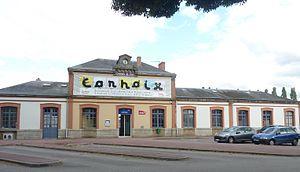
Carhaix-Plouguer
Carhaix-Plouguer /kaʁɛ plugɛʁ/, communément appelée Carhaix, est une commune française du département du Finistère, en région Bretagne. Elle est le chef-lieu du Poher.